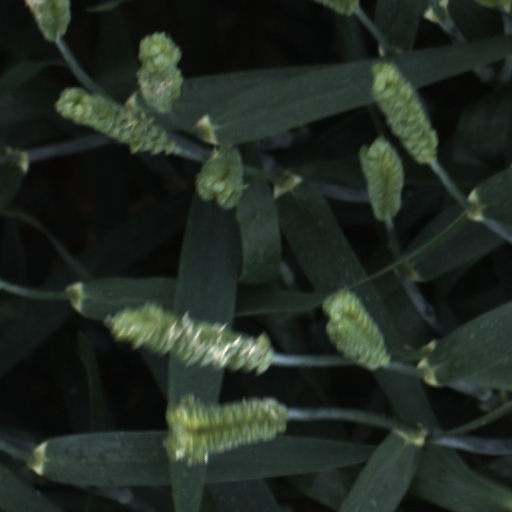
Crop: wheat